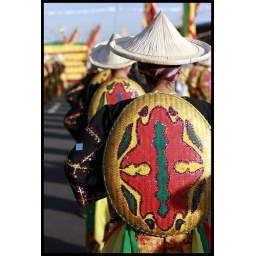
the only way to distinguish the girls from the boys is by the amount of hair tucked into the head gear.